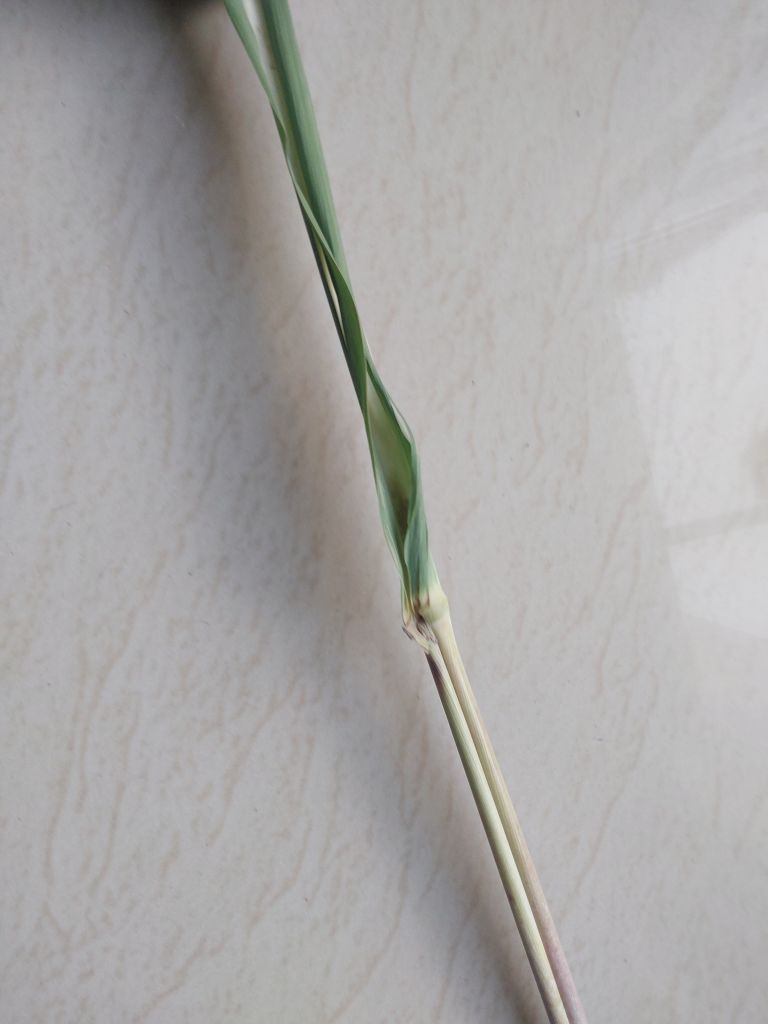
Label: Pokkah Boeng